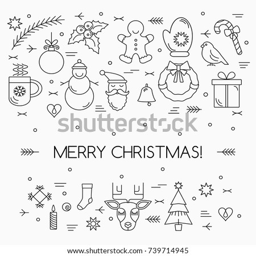
western christian holiday in a linear style .